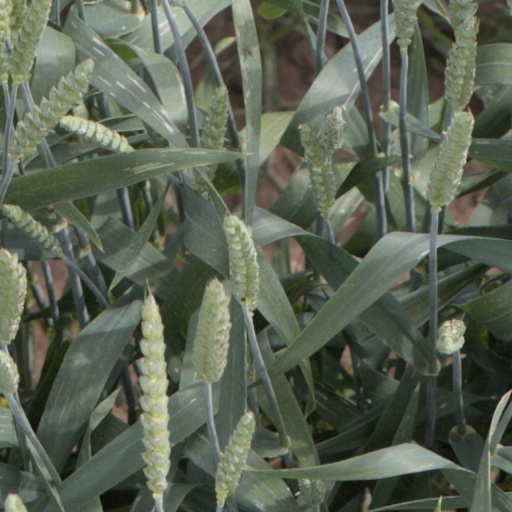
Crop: wheat